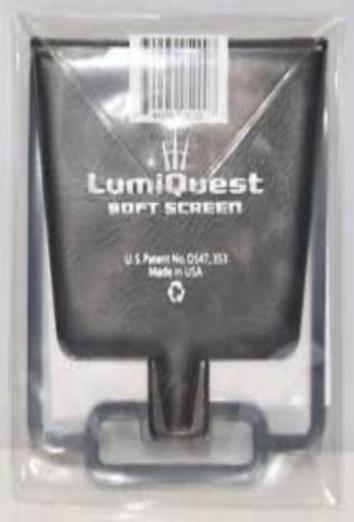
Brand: lumiquest
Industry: Necessities